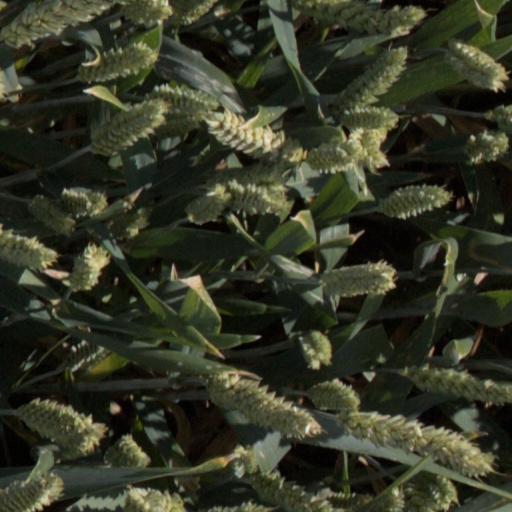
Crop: wheat